George Nemeth

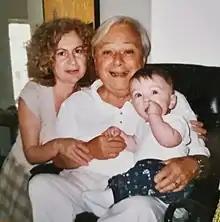
Nemeth (centre) and Mary Melfi (left) with Nemeth's grandson,

George Nemeth (April 10, 1933 – October 2, 2009) was a Hungarian Canadian psychologist, avant-garde trend poet, and writer.